2006 crisis in Timor-Leste

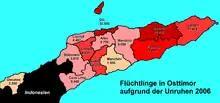
Number of internal displaced people by district

Despite hopes that the presence of international troops would quell the unrest, violence continued throughout Dili and other parts of Timor-Leste.